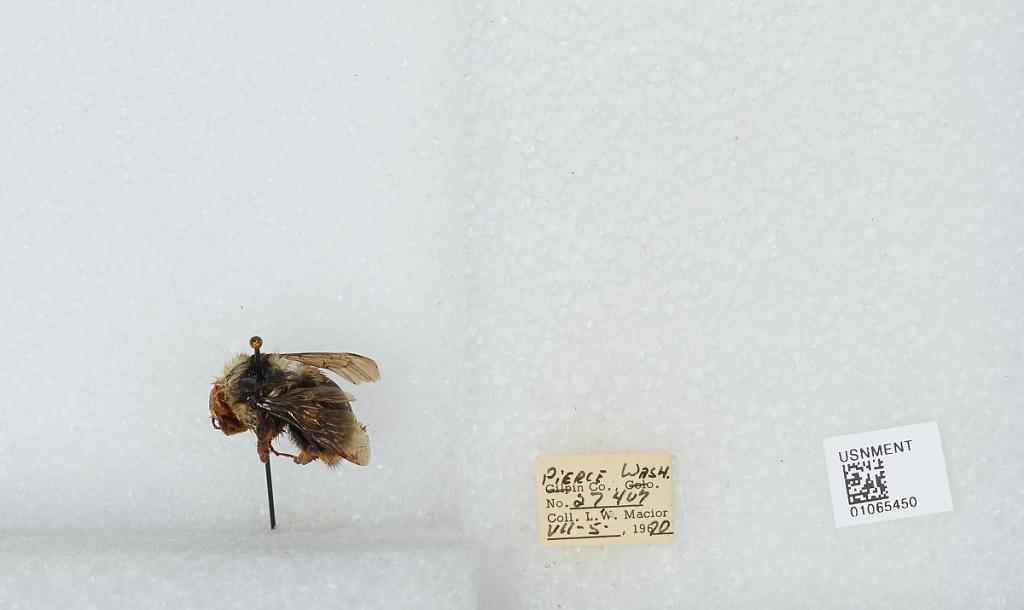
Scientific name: Bombus bifarius nearcticus
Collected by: L. Macior
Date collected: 1970-7-5
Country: United States
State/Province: Washington
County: Pierce
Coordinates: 47.05, -122.12